Lucy Ross Henson

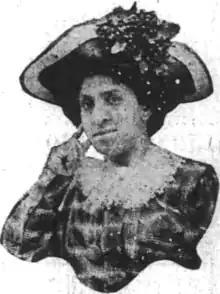
Lucy Ross Henson, from a 1911 newspaper

Lucy Jane Ross Henson (June 1879 – March 12, 1968) was an American singer, bank clerk, music director, and clubwoman based in Harlem. Much of her life was occupied as the wife and later the widow of Matthew Henson. She spoke about his work, represented him at events, and preserved his effects.